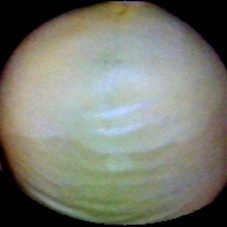
Label: Immature